Donald Kummings

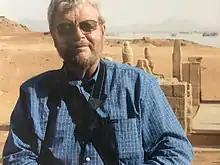
Donald Kummings was an avid traveler

Donald Dale Kummings (July 28, 1940 - November 10, 2017) was an American professor, poet and scholar of literature, best remembered for his research on poet Walt Whitman. For 36 years he served as a professor of English at University of Wisconsin–Parkside.